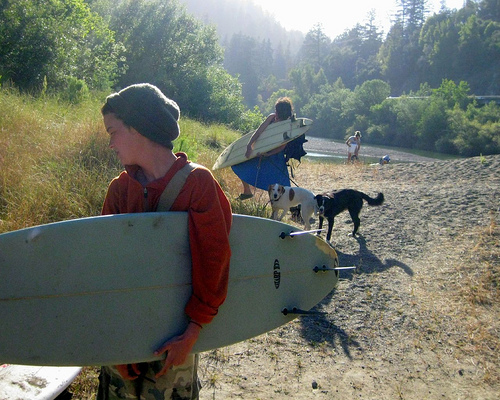
user: Given an image and a question. Answer the question in a short answer. Question: What breed of dog do you think the black dog is? Short Answer:
assistant: collie